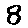
Label: 8